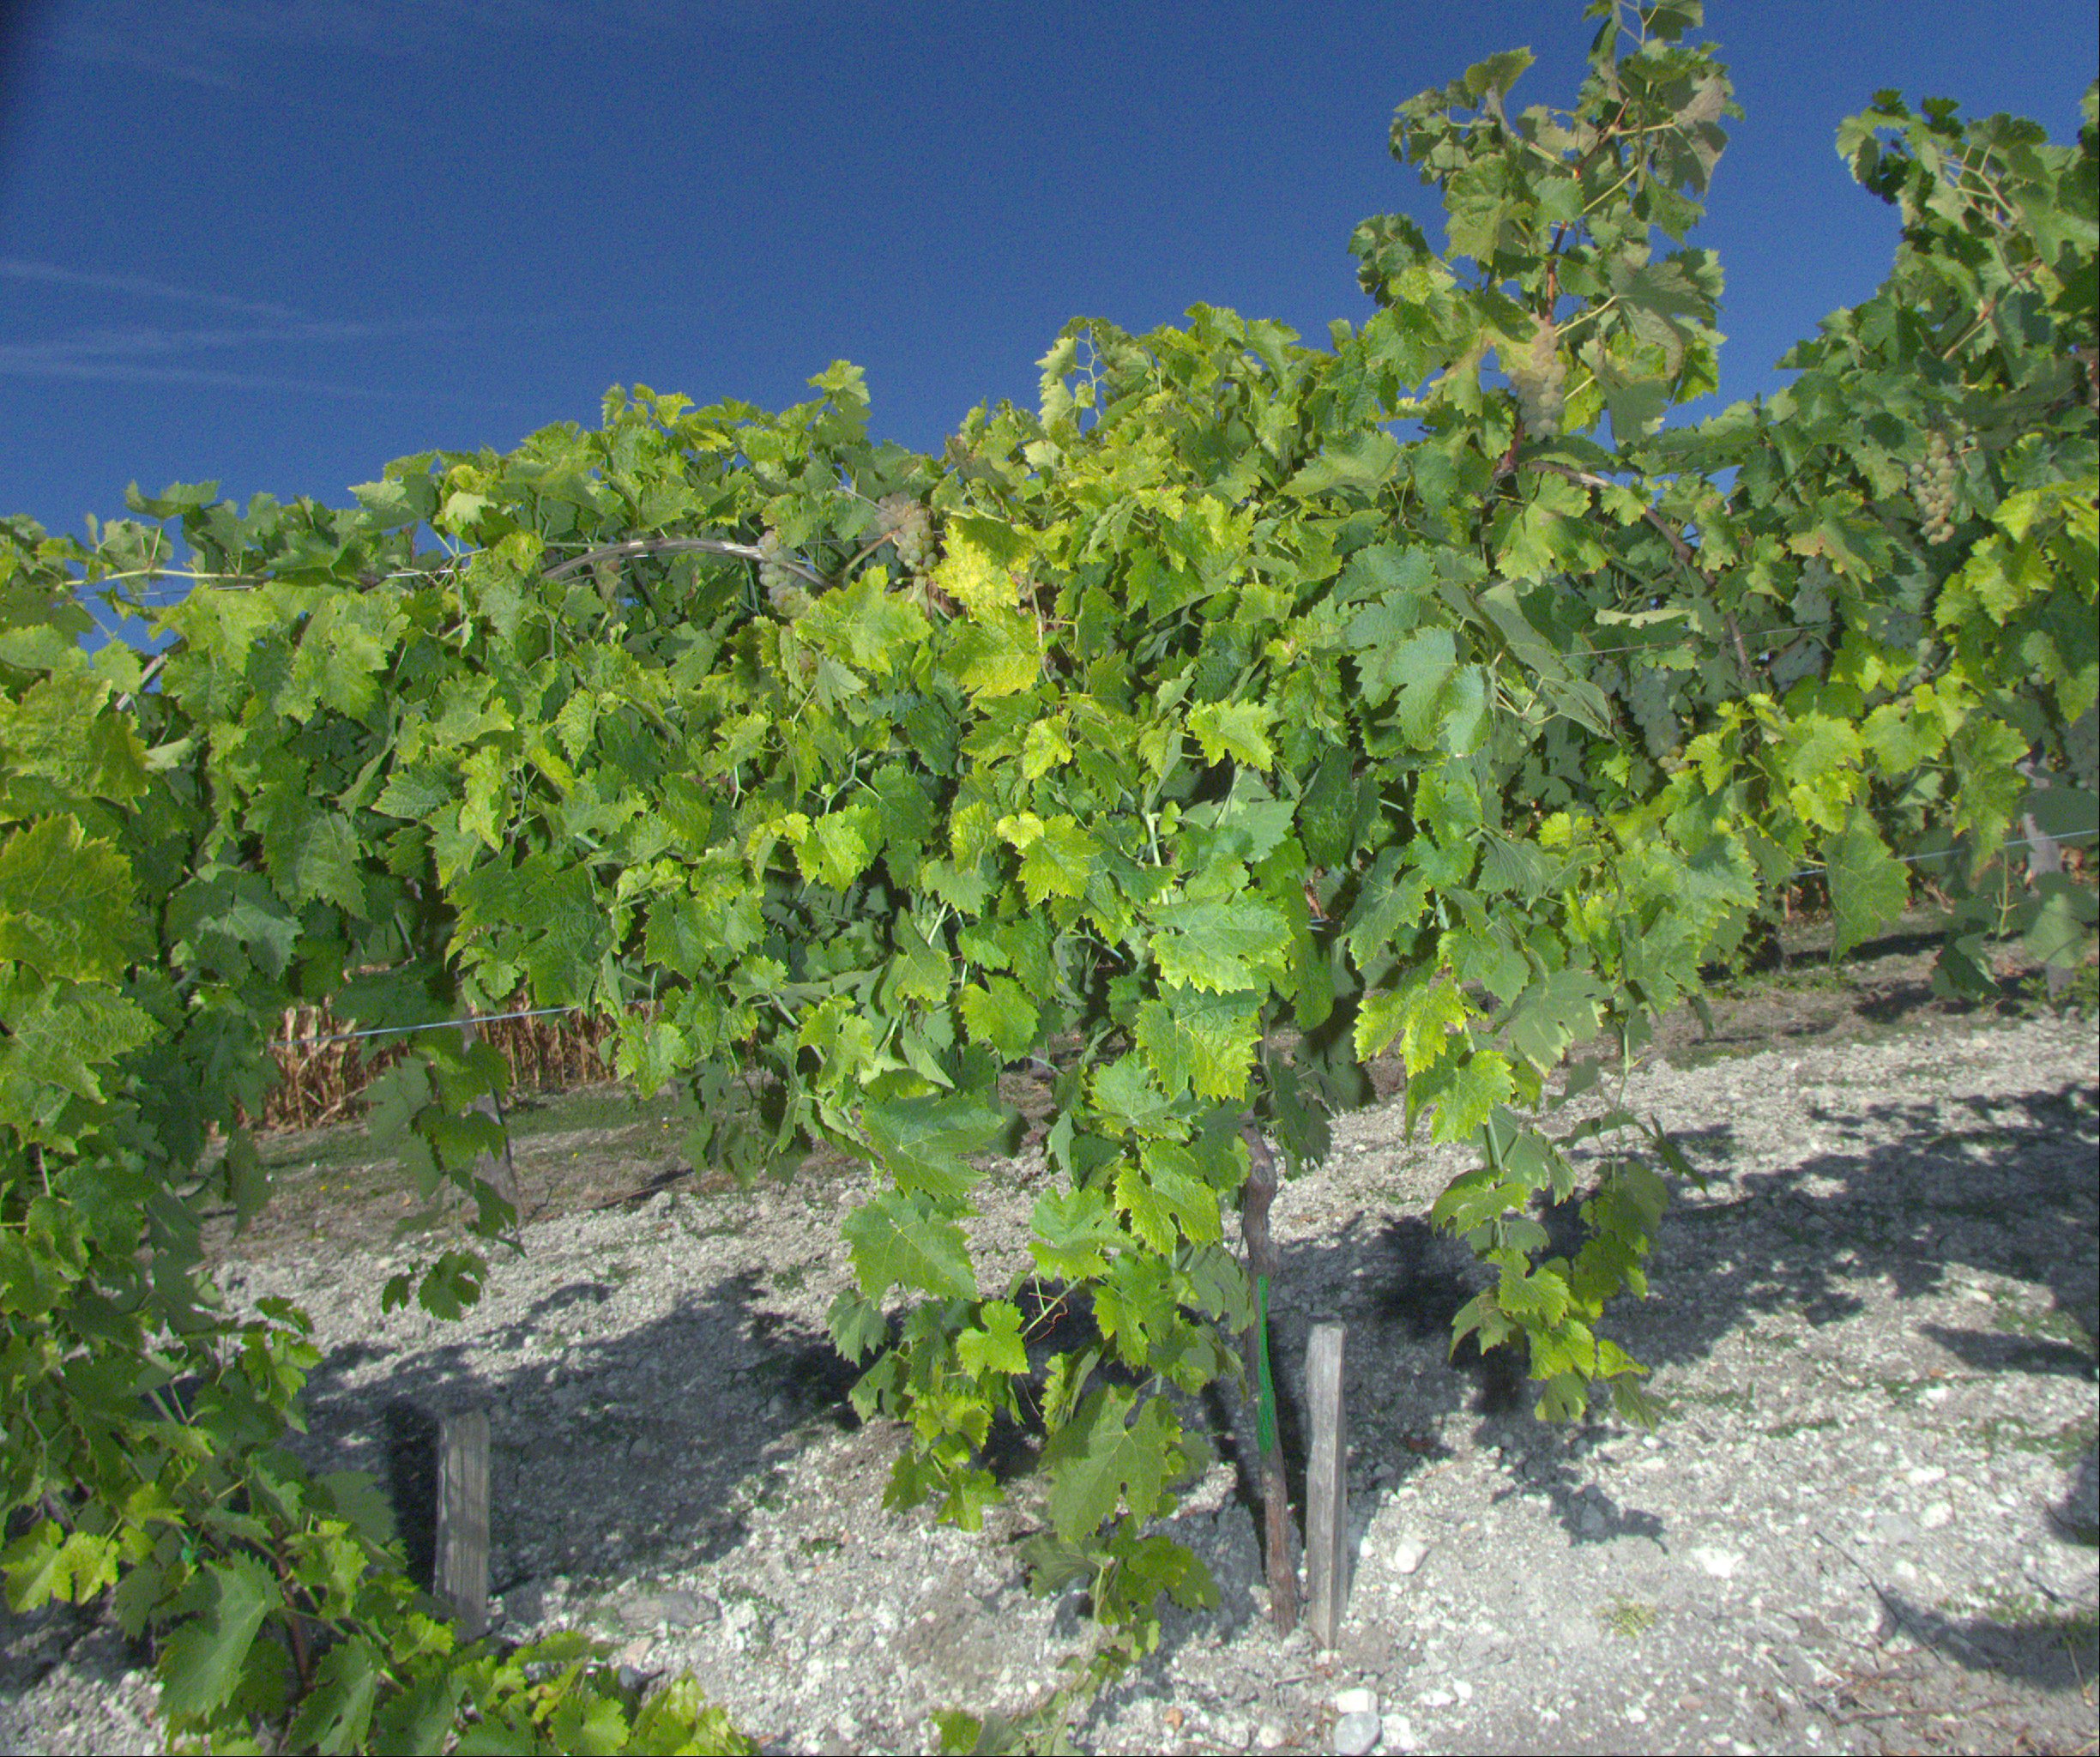
Grape variety: ugni-blanc
Disease: Flavescence dorée (fd)